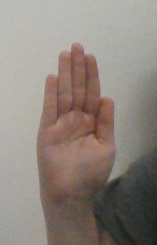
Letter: seen